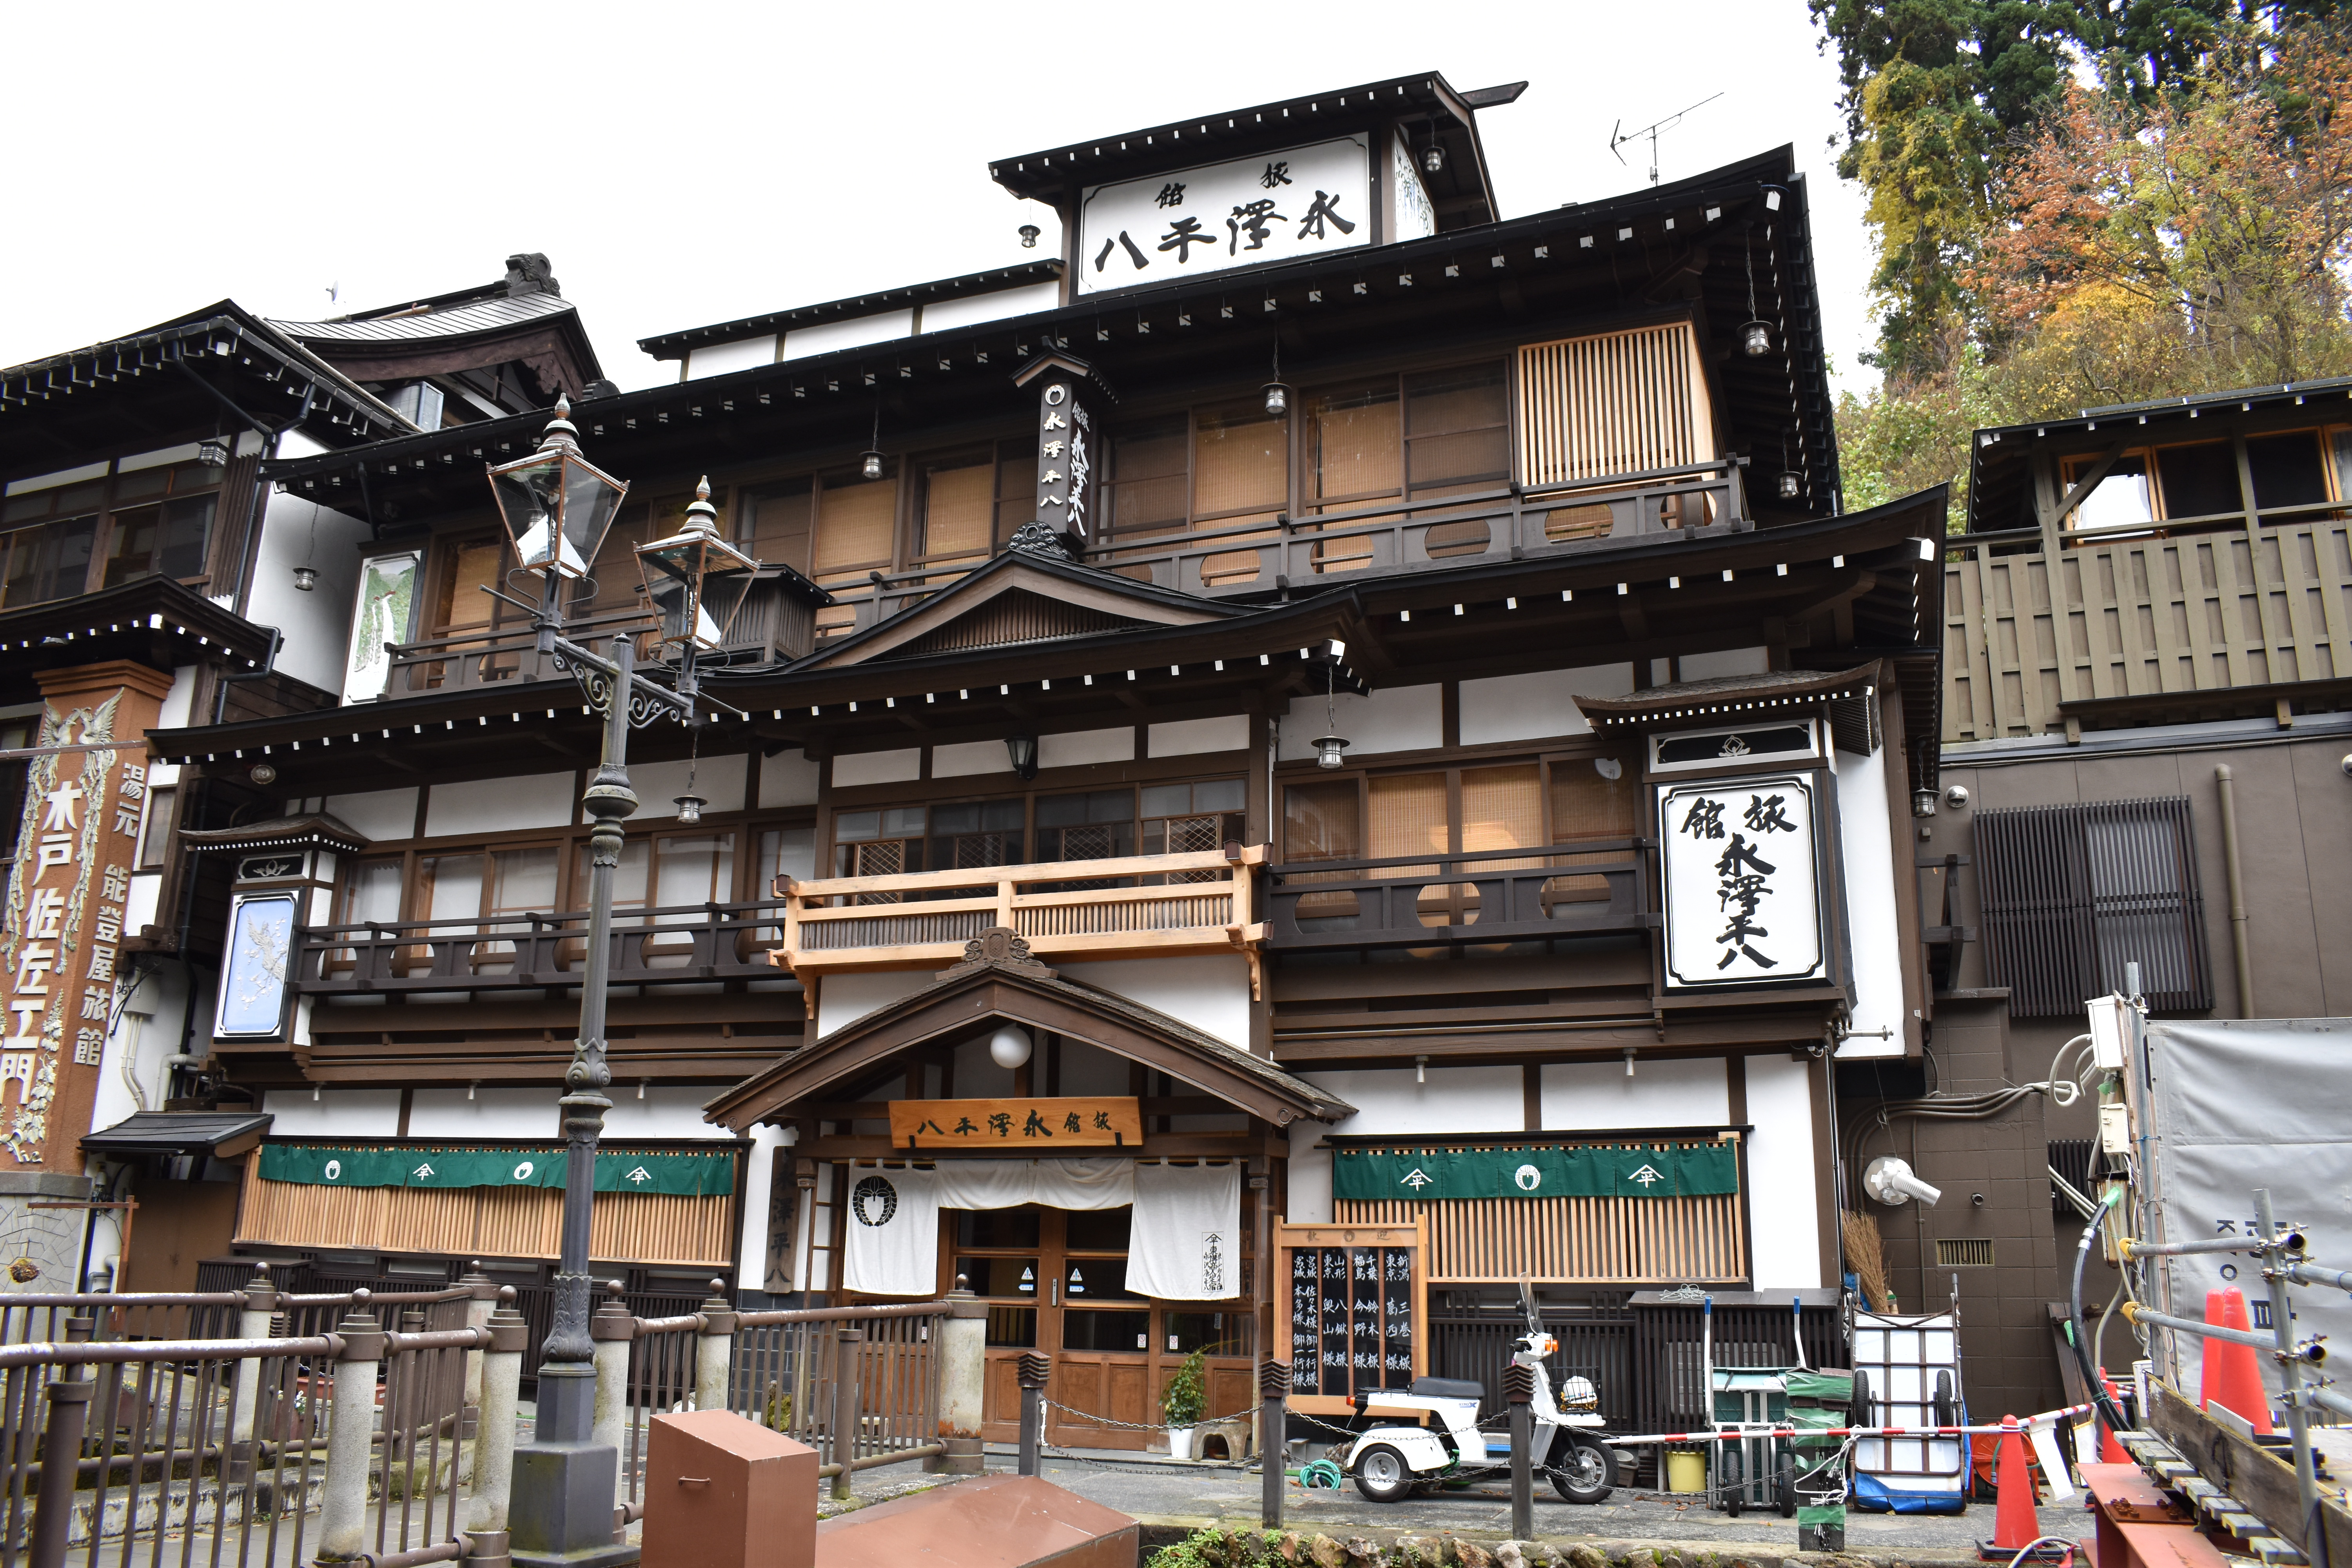
yamagata, japan, winter, night, building, architecture, japanese architecture, house, chinese architecture, shrine, temple, shinto shrine